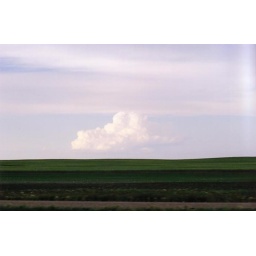
field by car 2